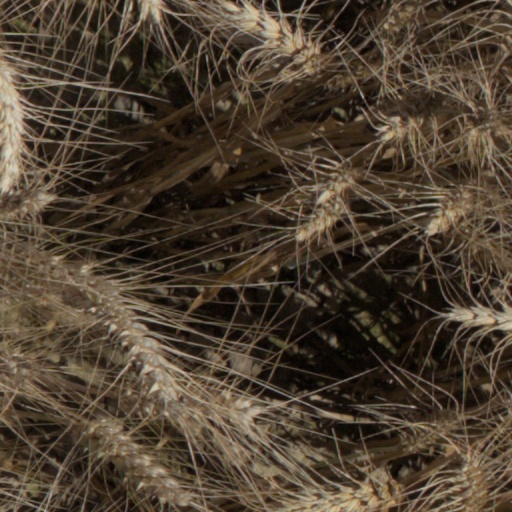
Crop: wheat